Frederick the Great

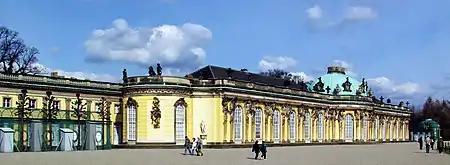
South, or garden façade and "corps de logis" of Sanssouci

Late in his life Frederick involved Prussia in the low-scale War of the Bavarian Succession in 1778, in which he stifled Austrian attempts to exchange the Austrian Netherlands for Bavaria. For their part, the Austrians tried to pressure the French to participate in the War of Bavarian Succession since there were guarantees under consideration related to the Peace of Westphalia, clauses which linked the Bourbon dynasty of France and the Habsburg-Lorraine dynasty of Austria. Unfortunately for the Austrian Emperor Joseph II, the French court was unwilling to support him because they were already supporting the American revolutionaries in North America and the idea of an alliance with Austria had been unpopular in France since the end of the Seven Years' War. Frederick ended up as a beneficiary of the American Revolutionary War, as Austria was left more or less isolated.